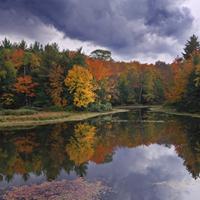
Weather: cloudy or overcast